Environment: real
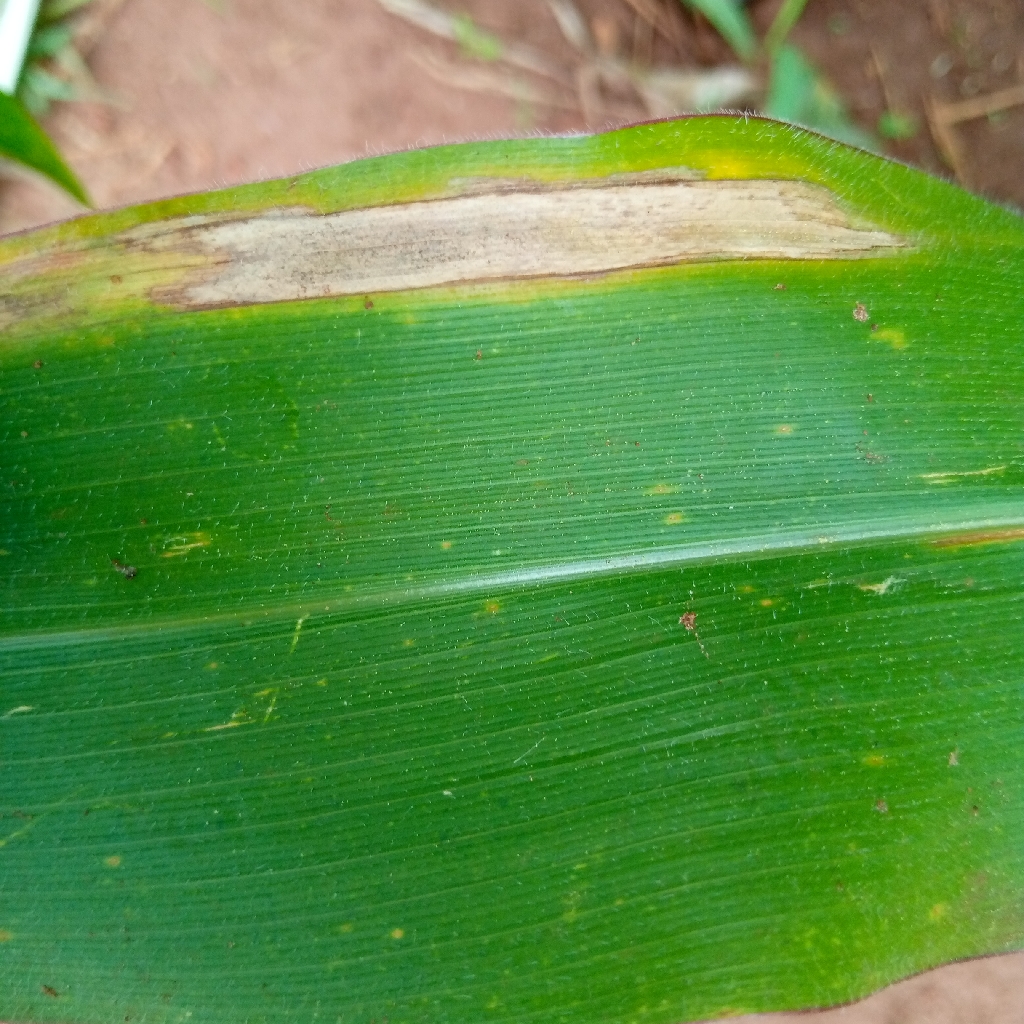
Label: northern_corn_leaf_blight